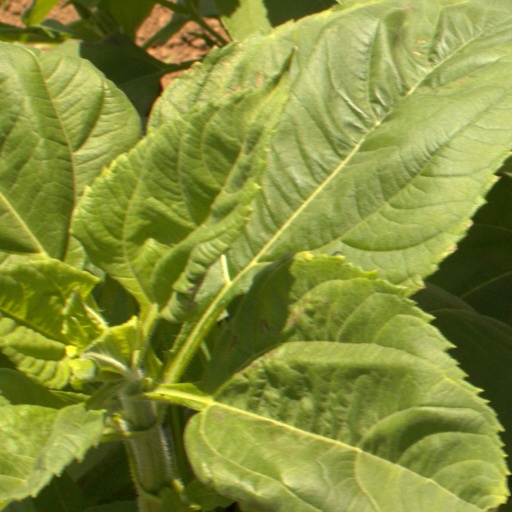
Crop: Jerusalem artichoke